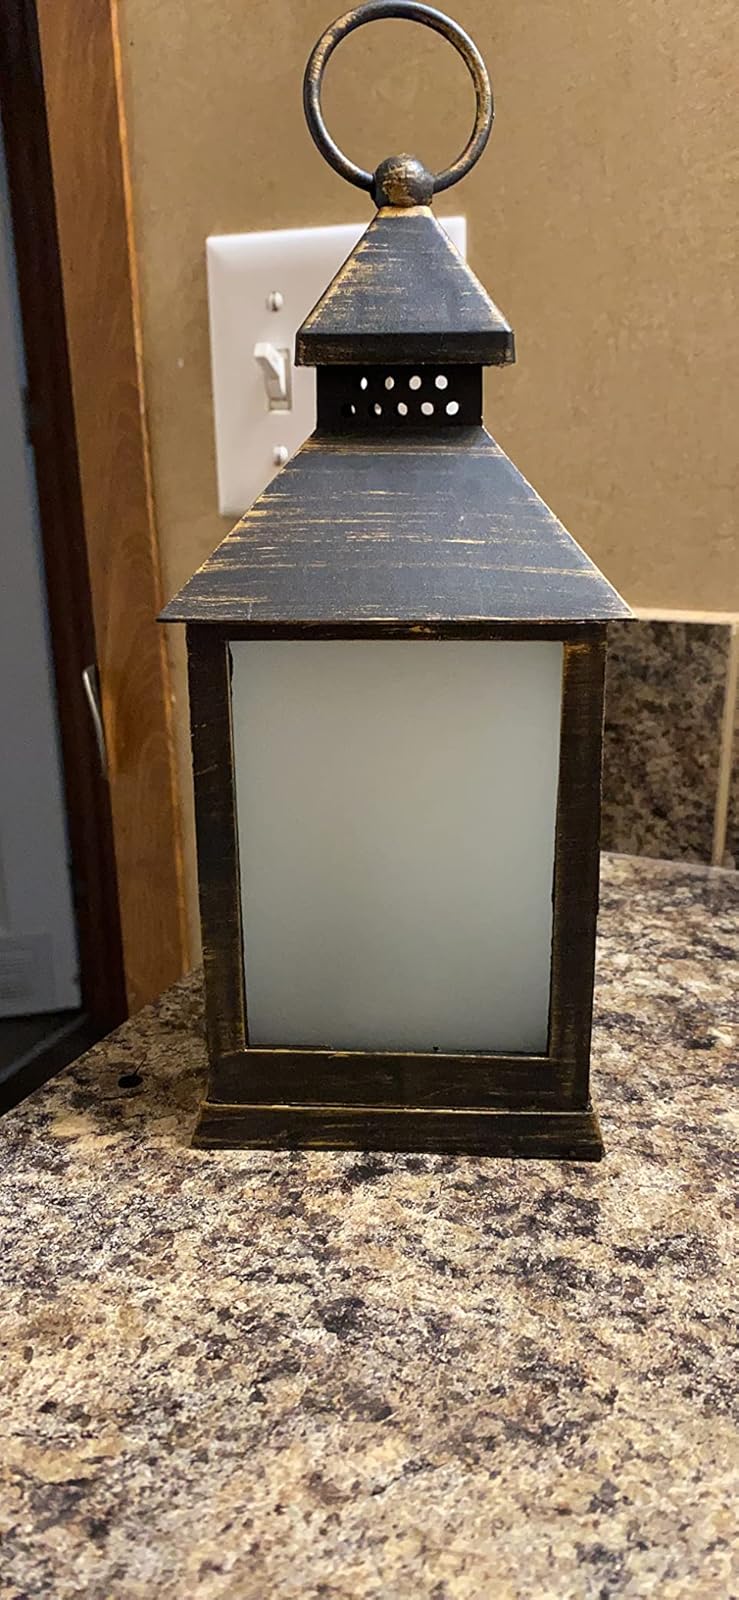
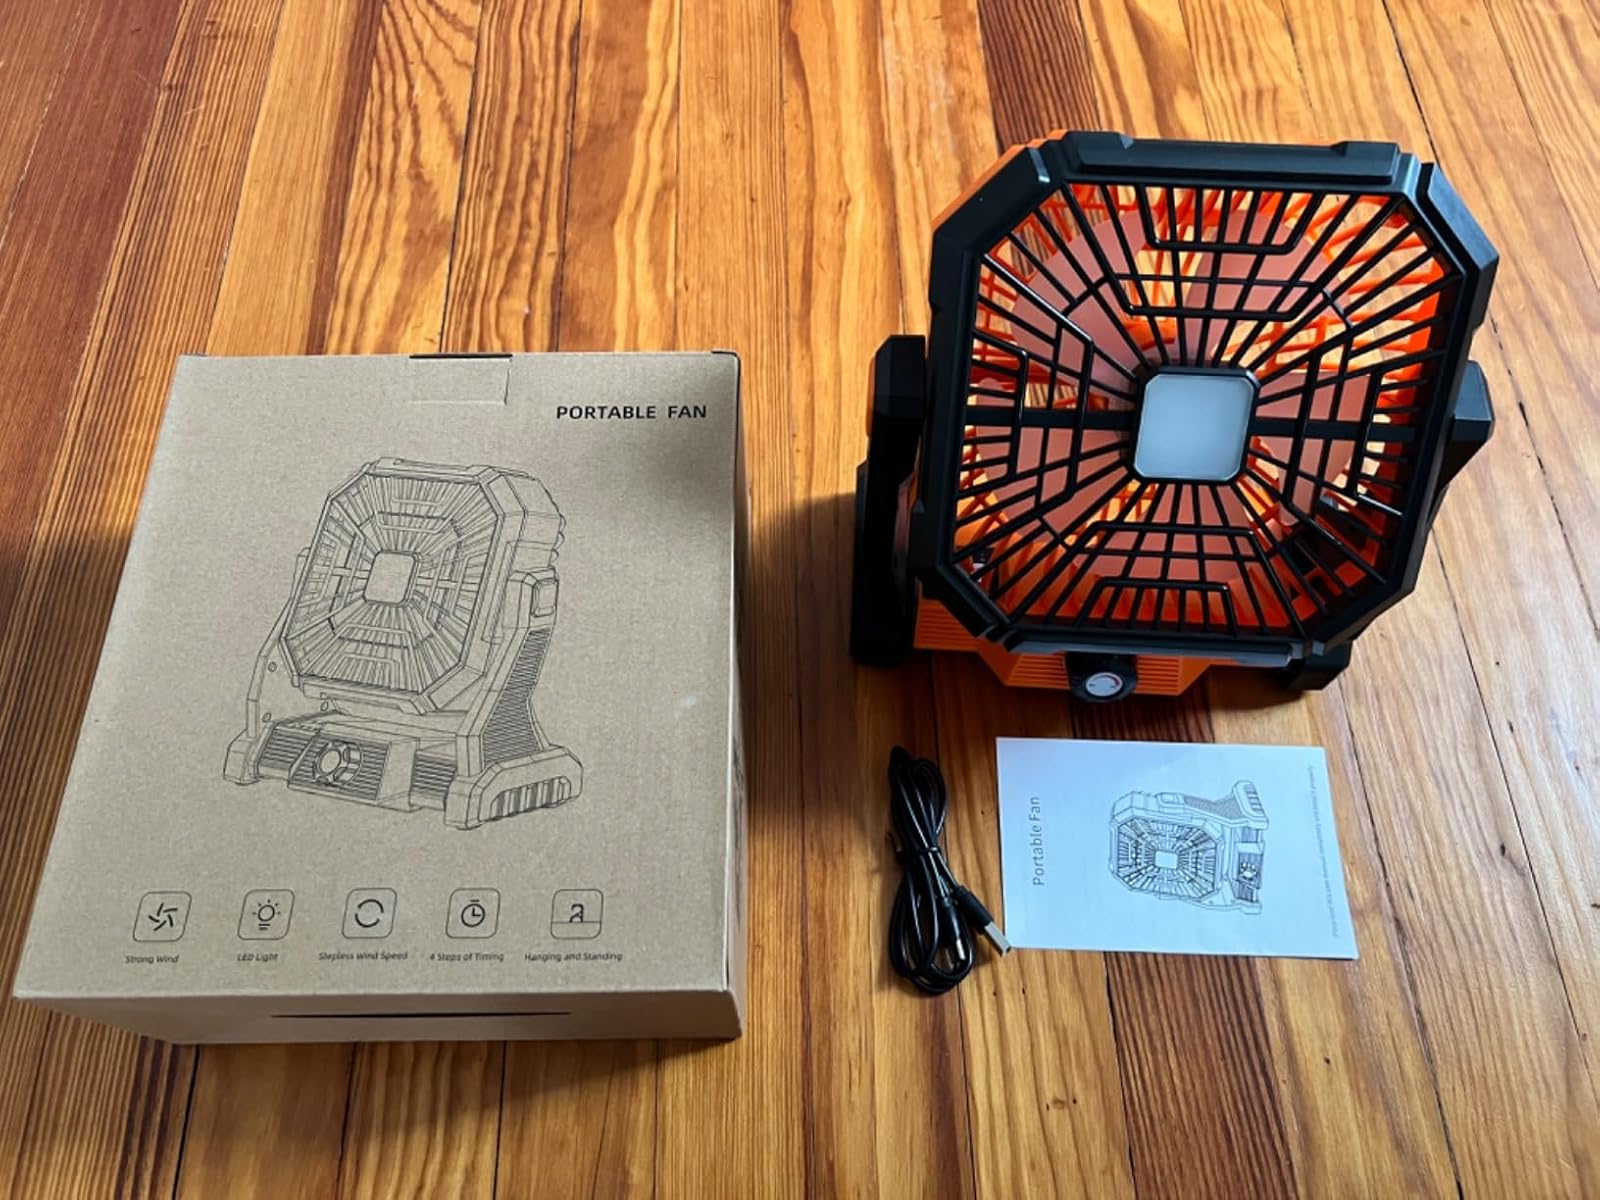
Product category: lantern
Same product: no